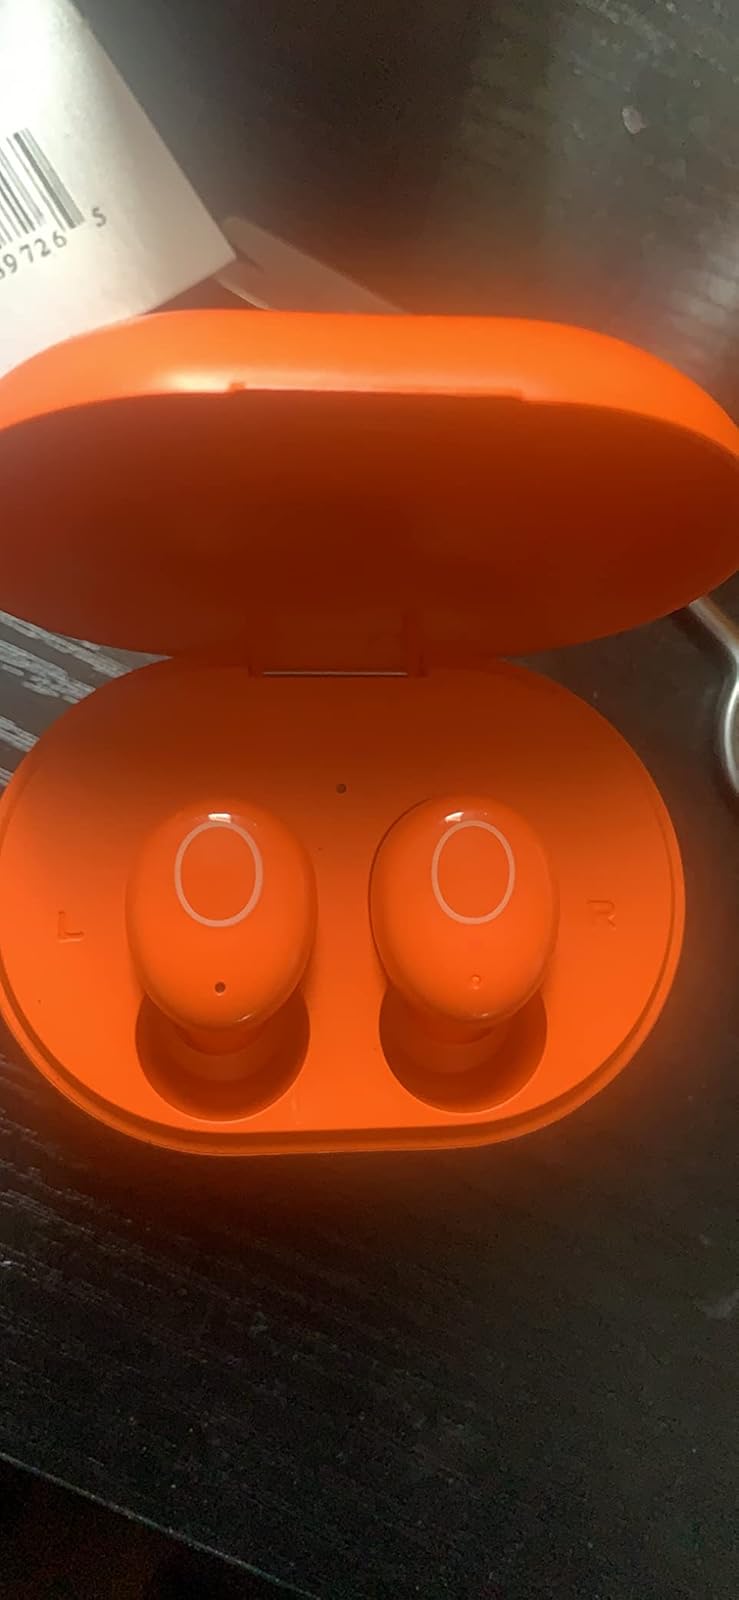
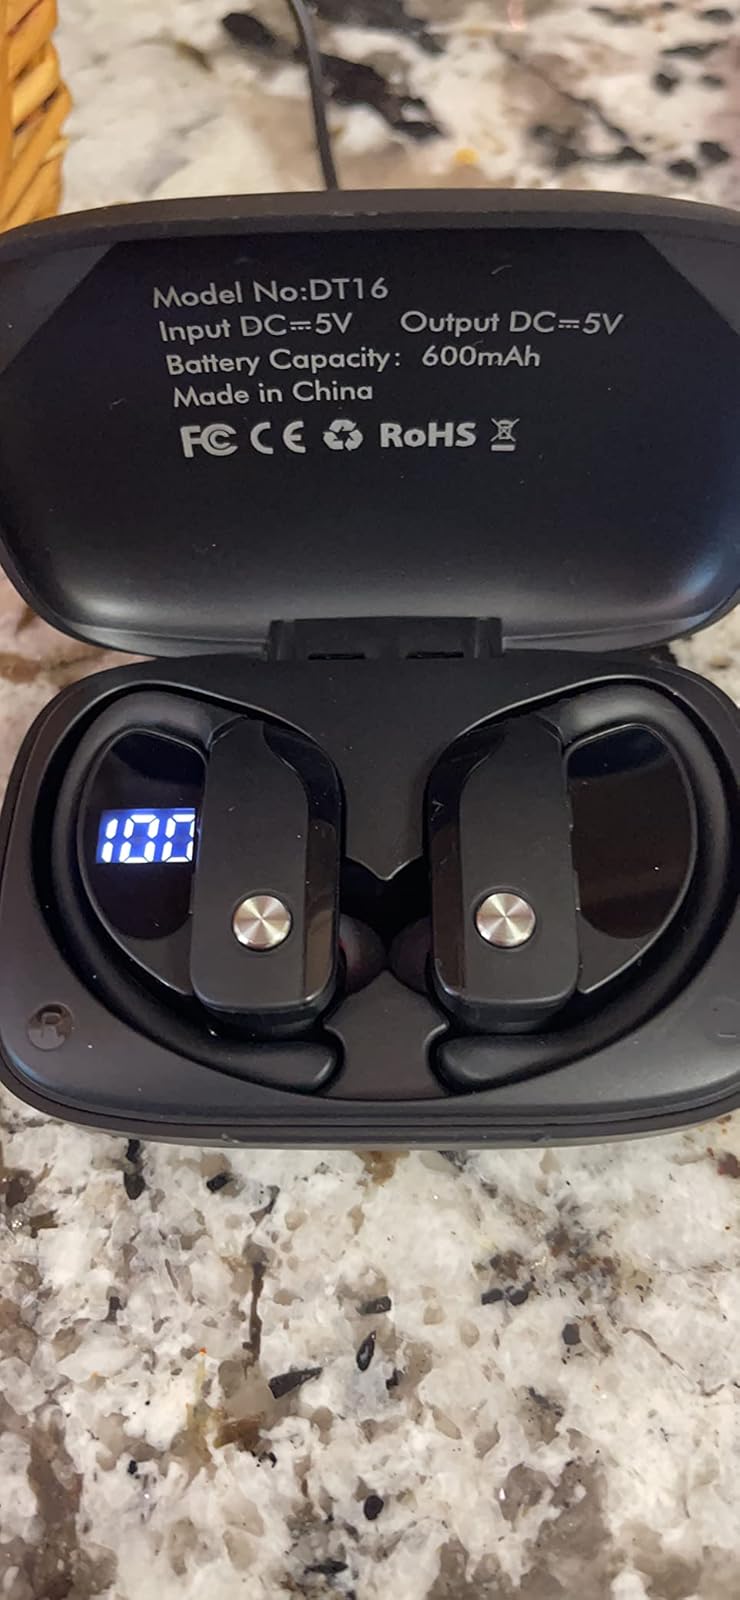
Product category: earbuds
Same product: no